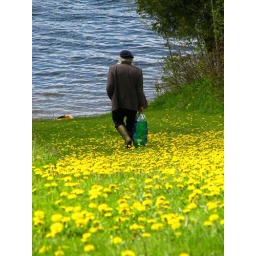
That bl**ping hill transforms itself in spring, covering itself with a blanket of butter yellow dandelions. It's stunnin